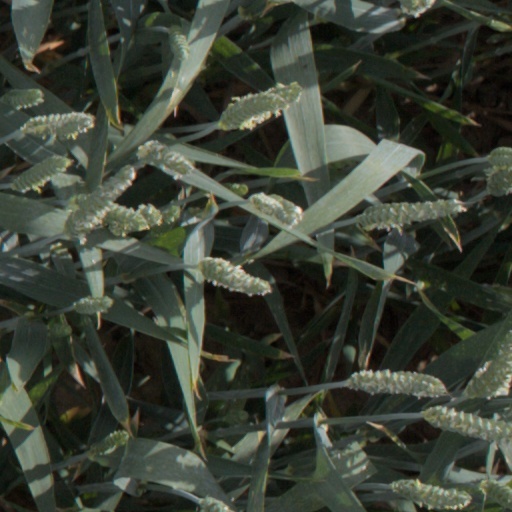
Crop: wheat